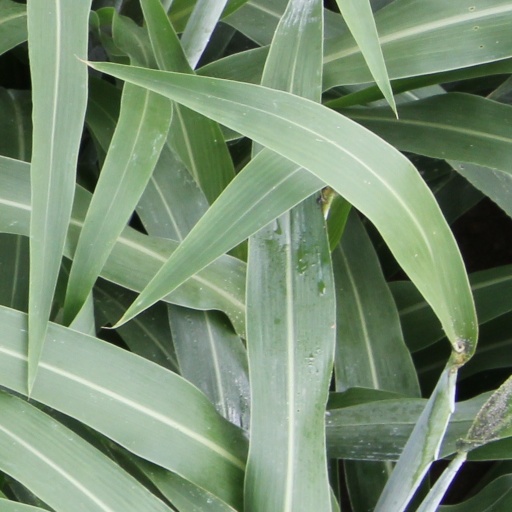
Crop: sorghum